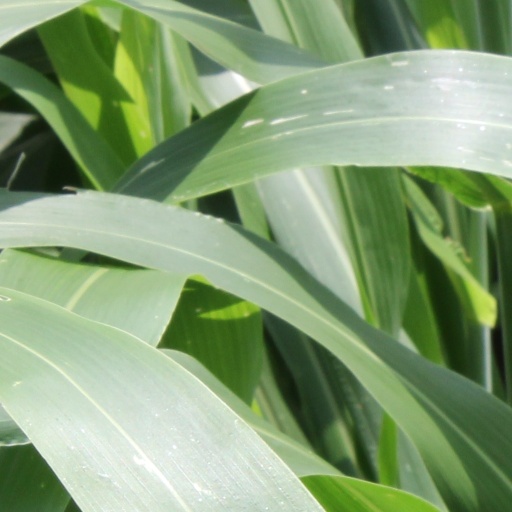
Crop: sorghum